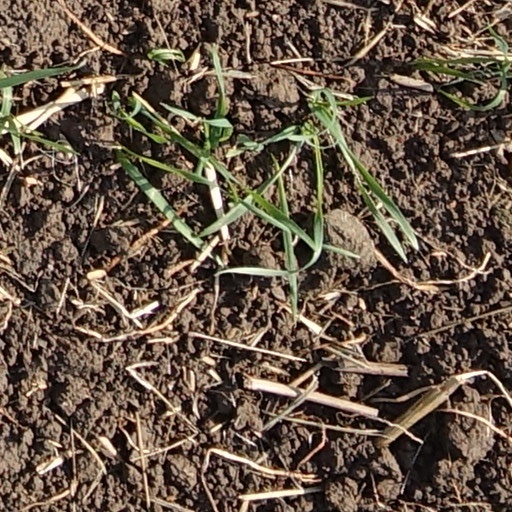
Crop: wheat